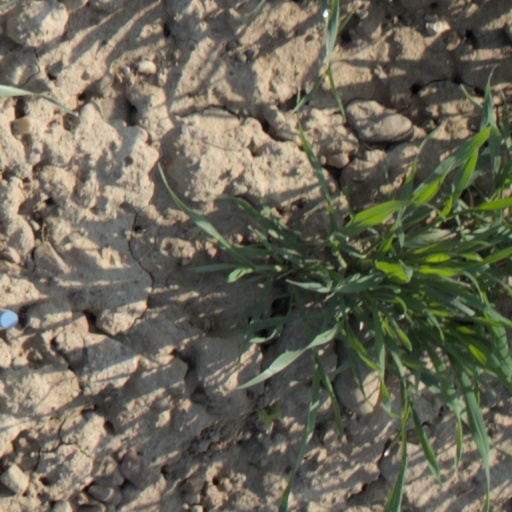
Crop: wheat